Deadfall (1968 film)

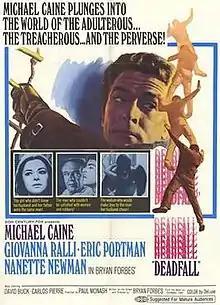
Original theatrical poster

Deadfall is a 1968 British neo noir crime film based on Desmond Cory's 1965 thriller of the same name. The film was written and directed by Bryan Forbes and stars Michael Caine, Eric Portman, Giovanna Ralli and Forbes's wife Nanette Newman, with music by John Barry in his final collaboration with Forbes. Barry also plays a musical conductor in the film. The film's theme song, "My Love Has Two Faces", was performed by Shirley Bassey. The film was shot in and around Majorca, Spain.